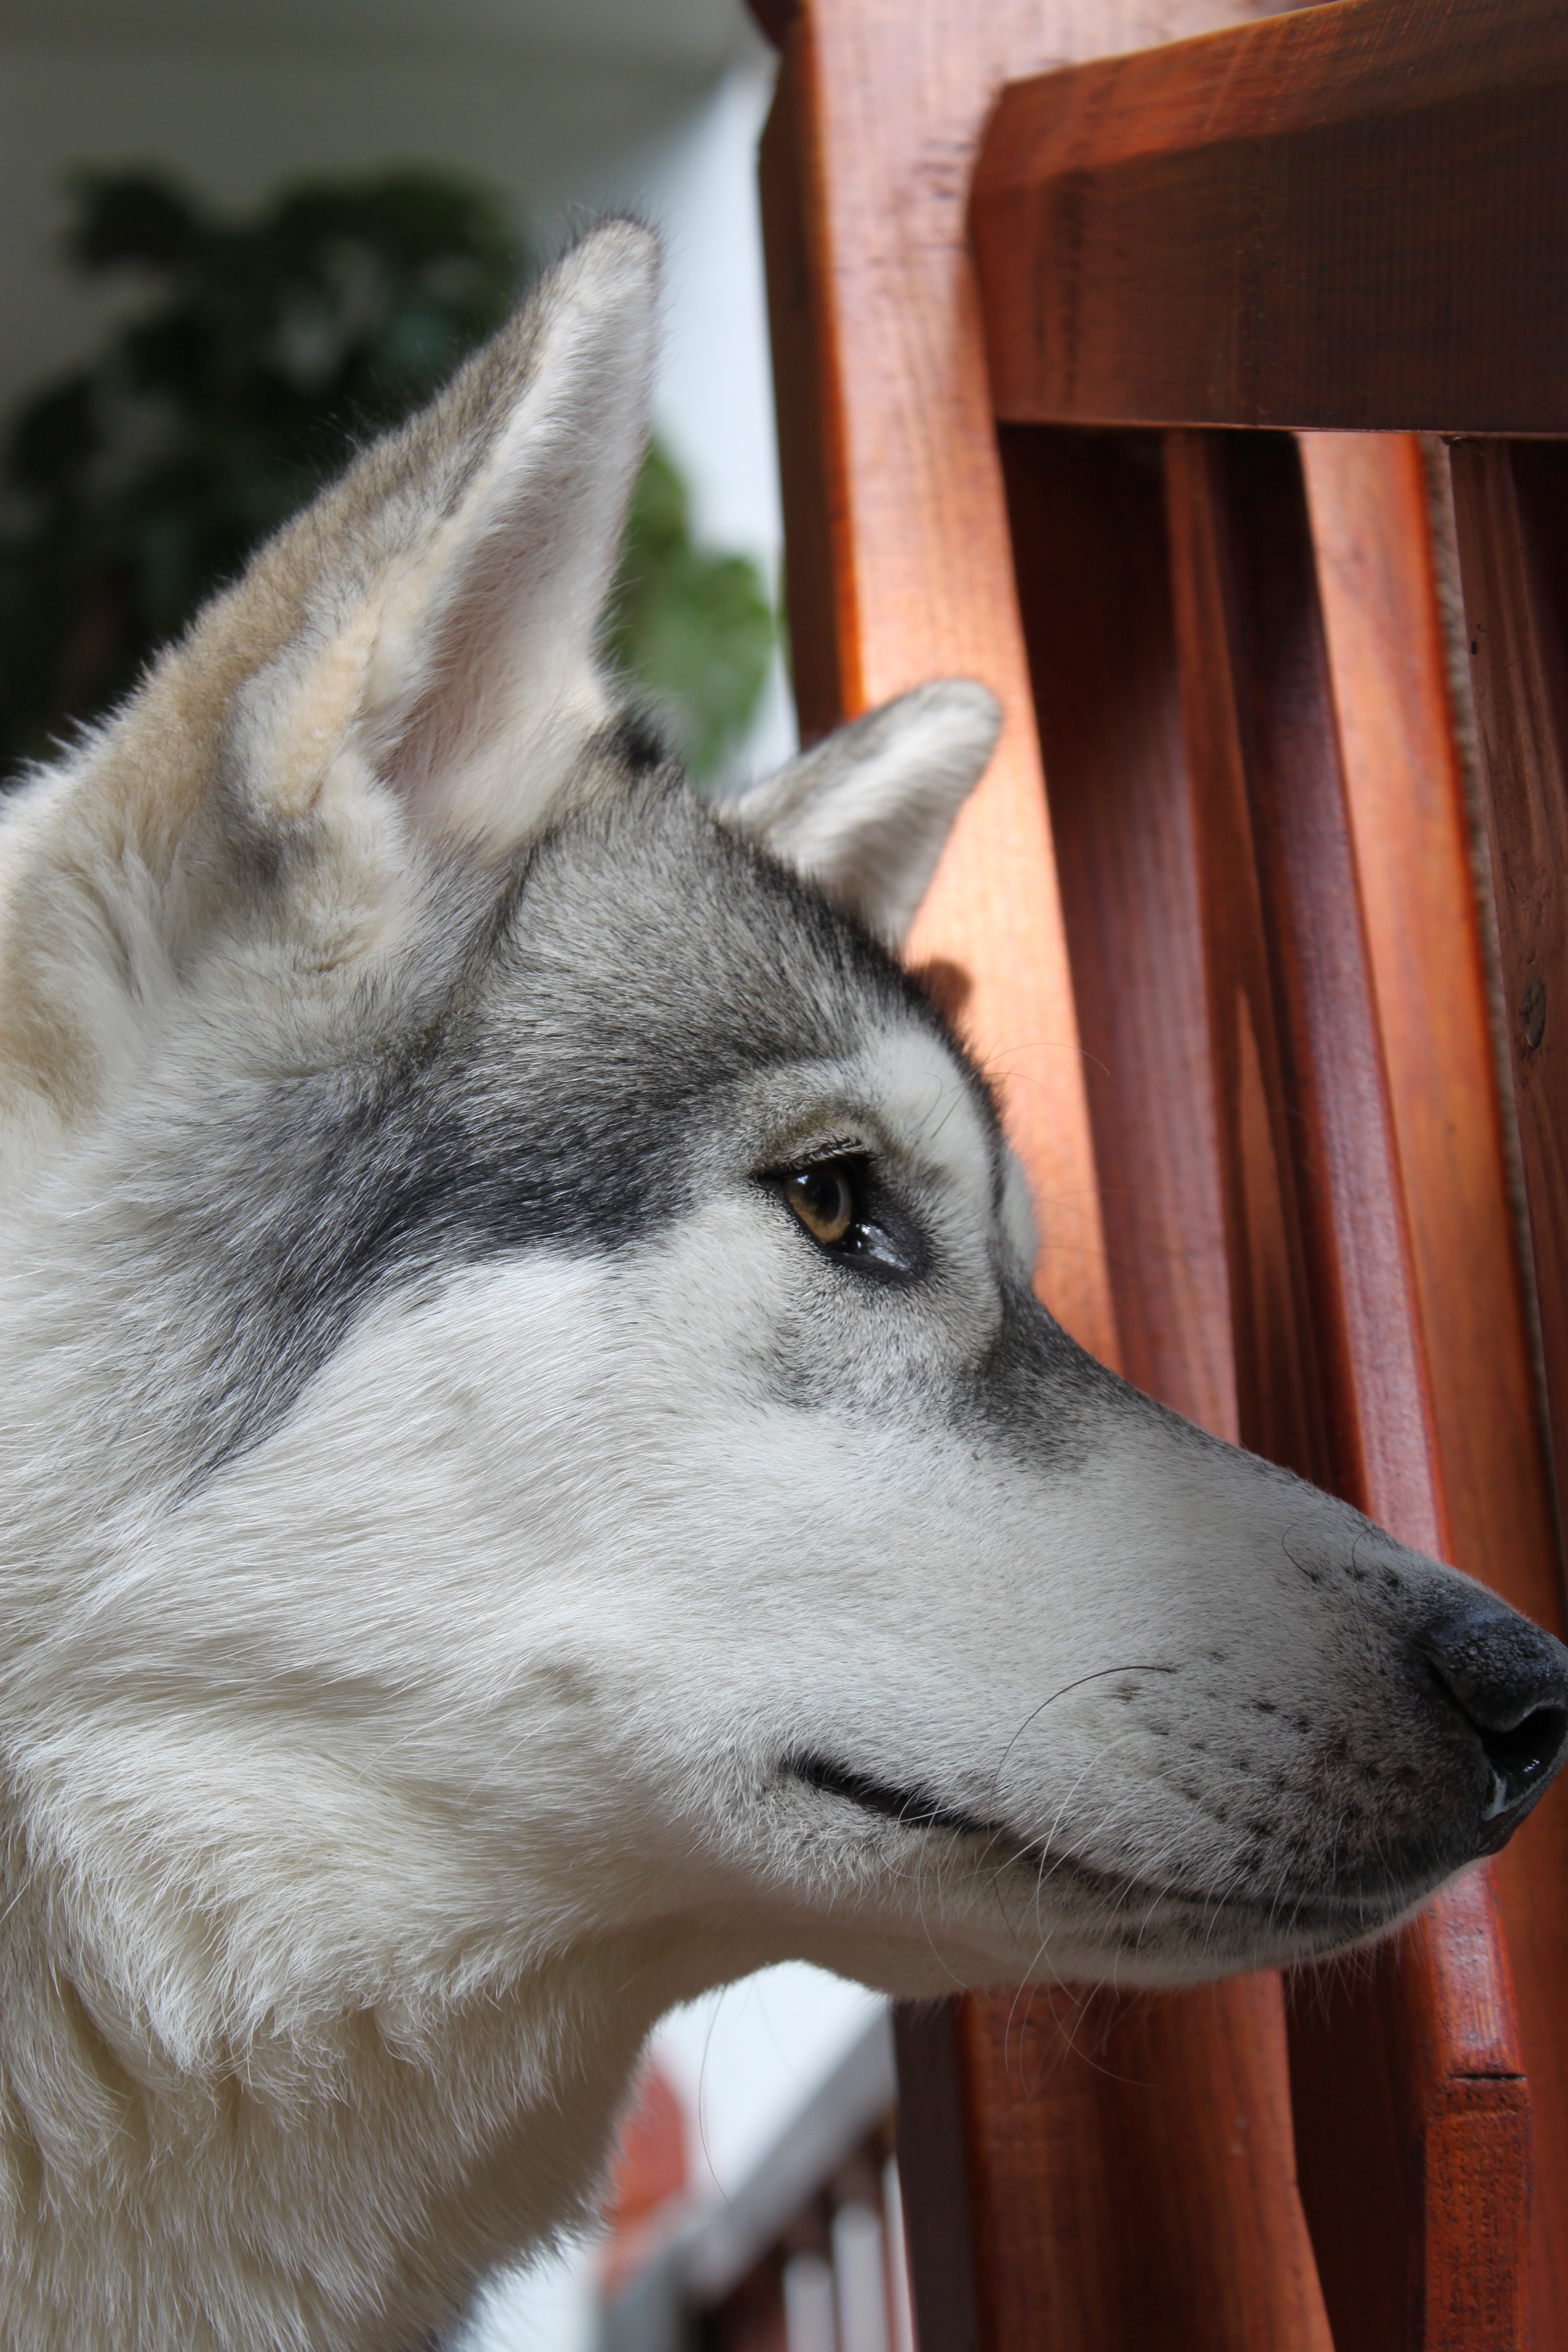
dog, animal, pet, mammal, wolf, friend, close up, husky, vertebrate, siberian, doggy, pedigree, sled dog, siberian husky, dog like mammal, saarloos wolfdog, wolfdog, czechoslovakian wolfdog, dog breed group